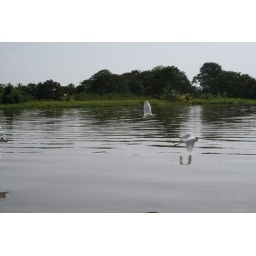
Birds flying over the water